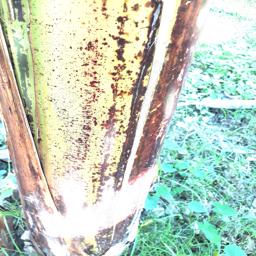
Label: PSEUDOSTEM WEEVIL